Roberto Carlos

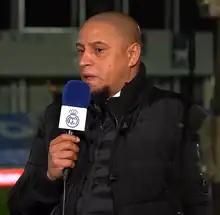
Roberto Carlos speaking with Real Madrid TV in 2021

Tactically, Roberto Carlos started out playing football in Brazil as a forward – usually as a centre-forward or outside forward – but spent most of his career as defender, usually as a left-sided full-back or wing-back. In 2006, he was described as the "most offensive-minded left-back in the history of the game", by John Carlin of "The New York Times"; indeed, he was known for his forward surging runs throughout his career. Roberto Carlos is also widely considered by several pundits as one of the best left backs in the history of the sport. During his time at Inter, he was also used out of position as a winger in a 4–4–2 formation on occasion by manager Roy Hodgson, which had a negative impact on his performances, and often saw him caught out defensively; in his later career with Anzhi Makhachkala, he was instead deployed as a defensive midfielder in a three-man midfield, in order to compensate for his loss of pace and physical decline due to his advancing age.